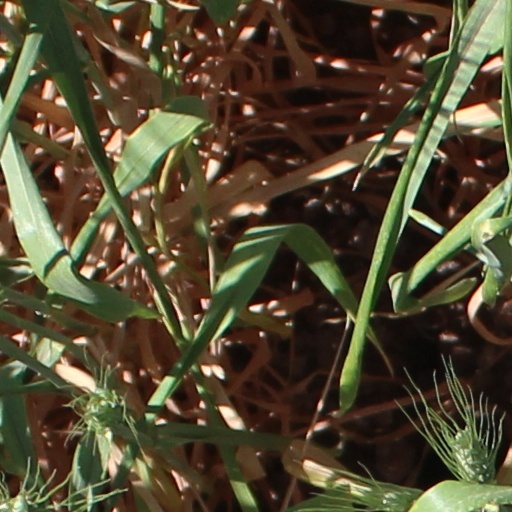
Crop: wheat